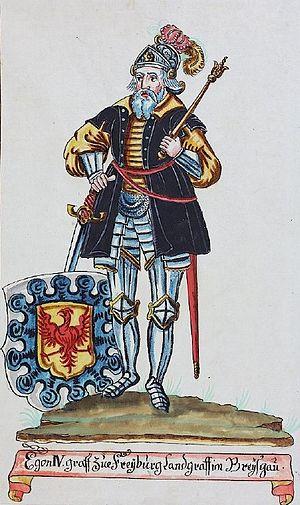
Egon III de Fribourg, né à une date inconnue et mort en 1385, est un comte de Fribourg-en-Brisgau.